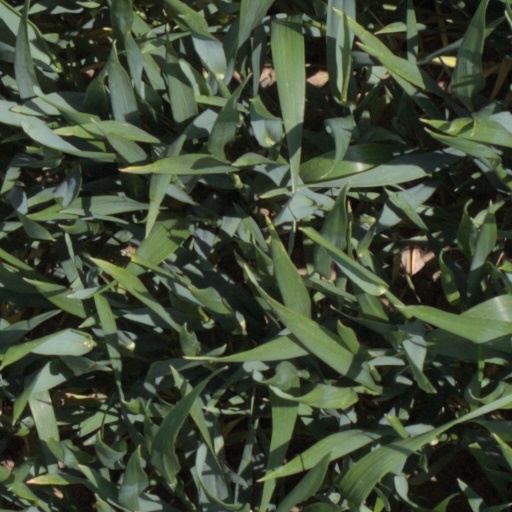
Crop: wheat